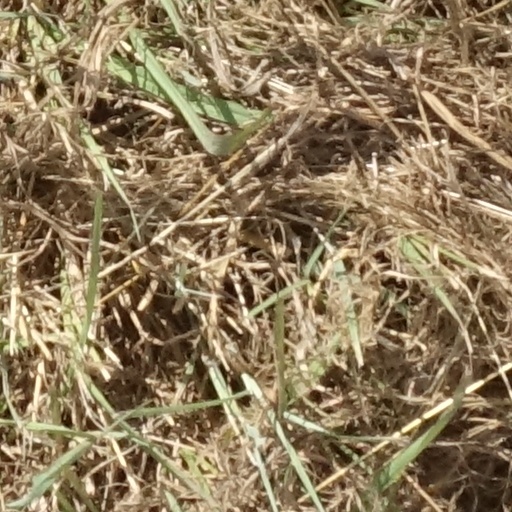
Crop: sorghum